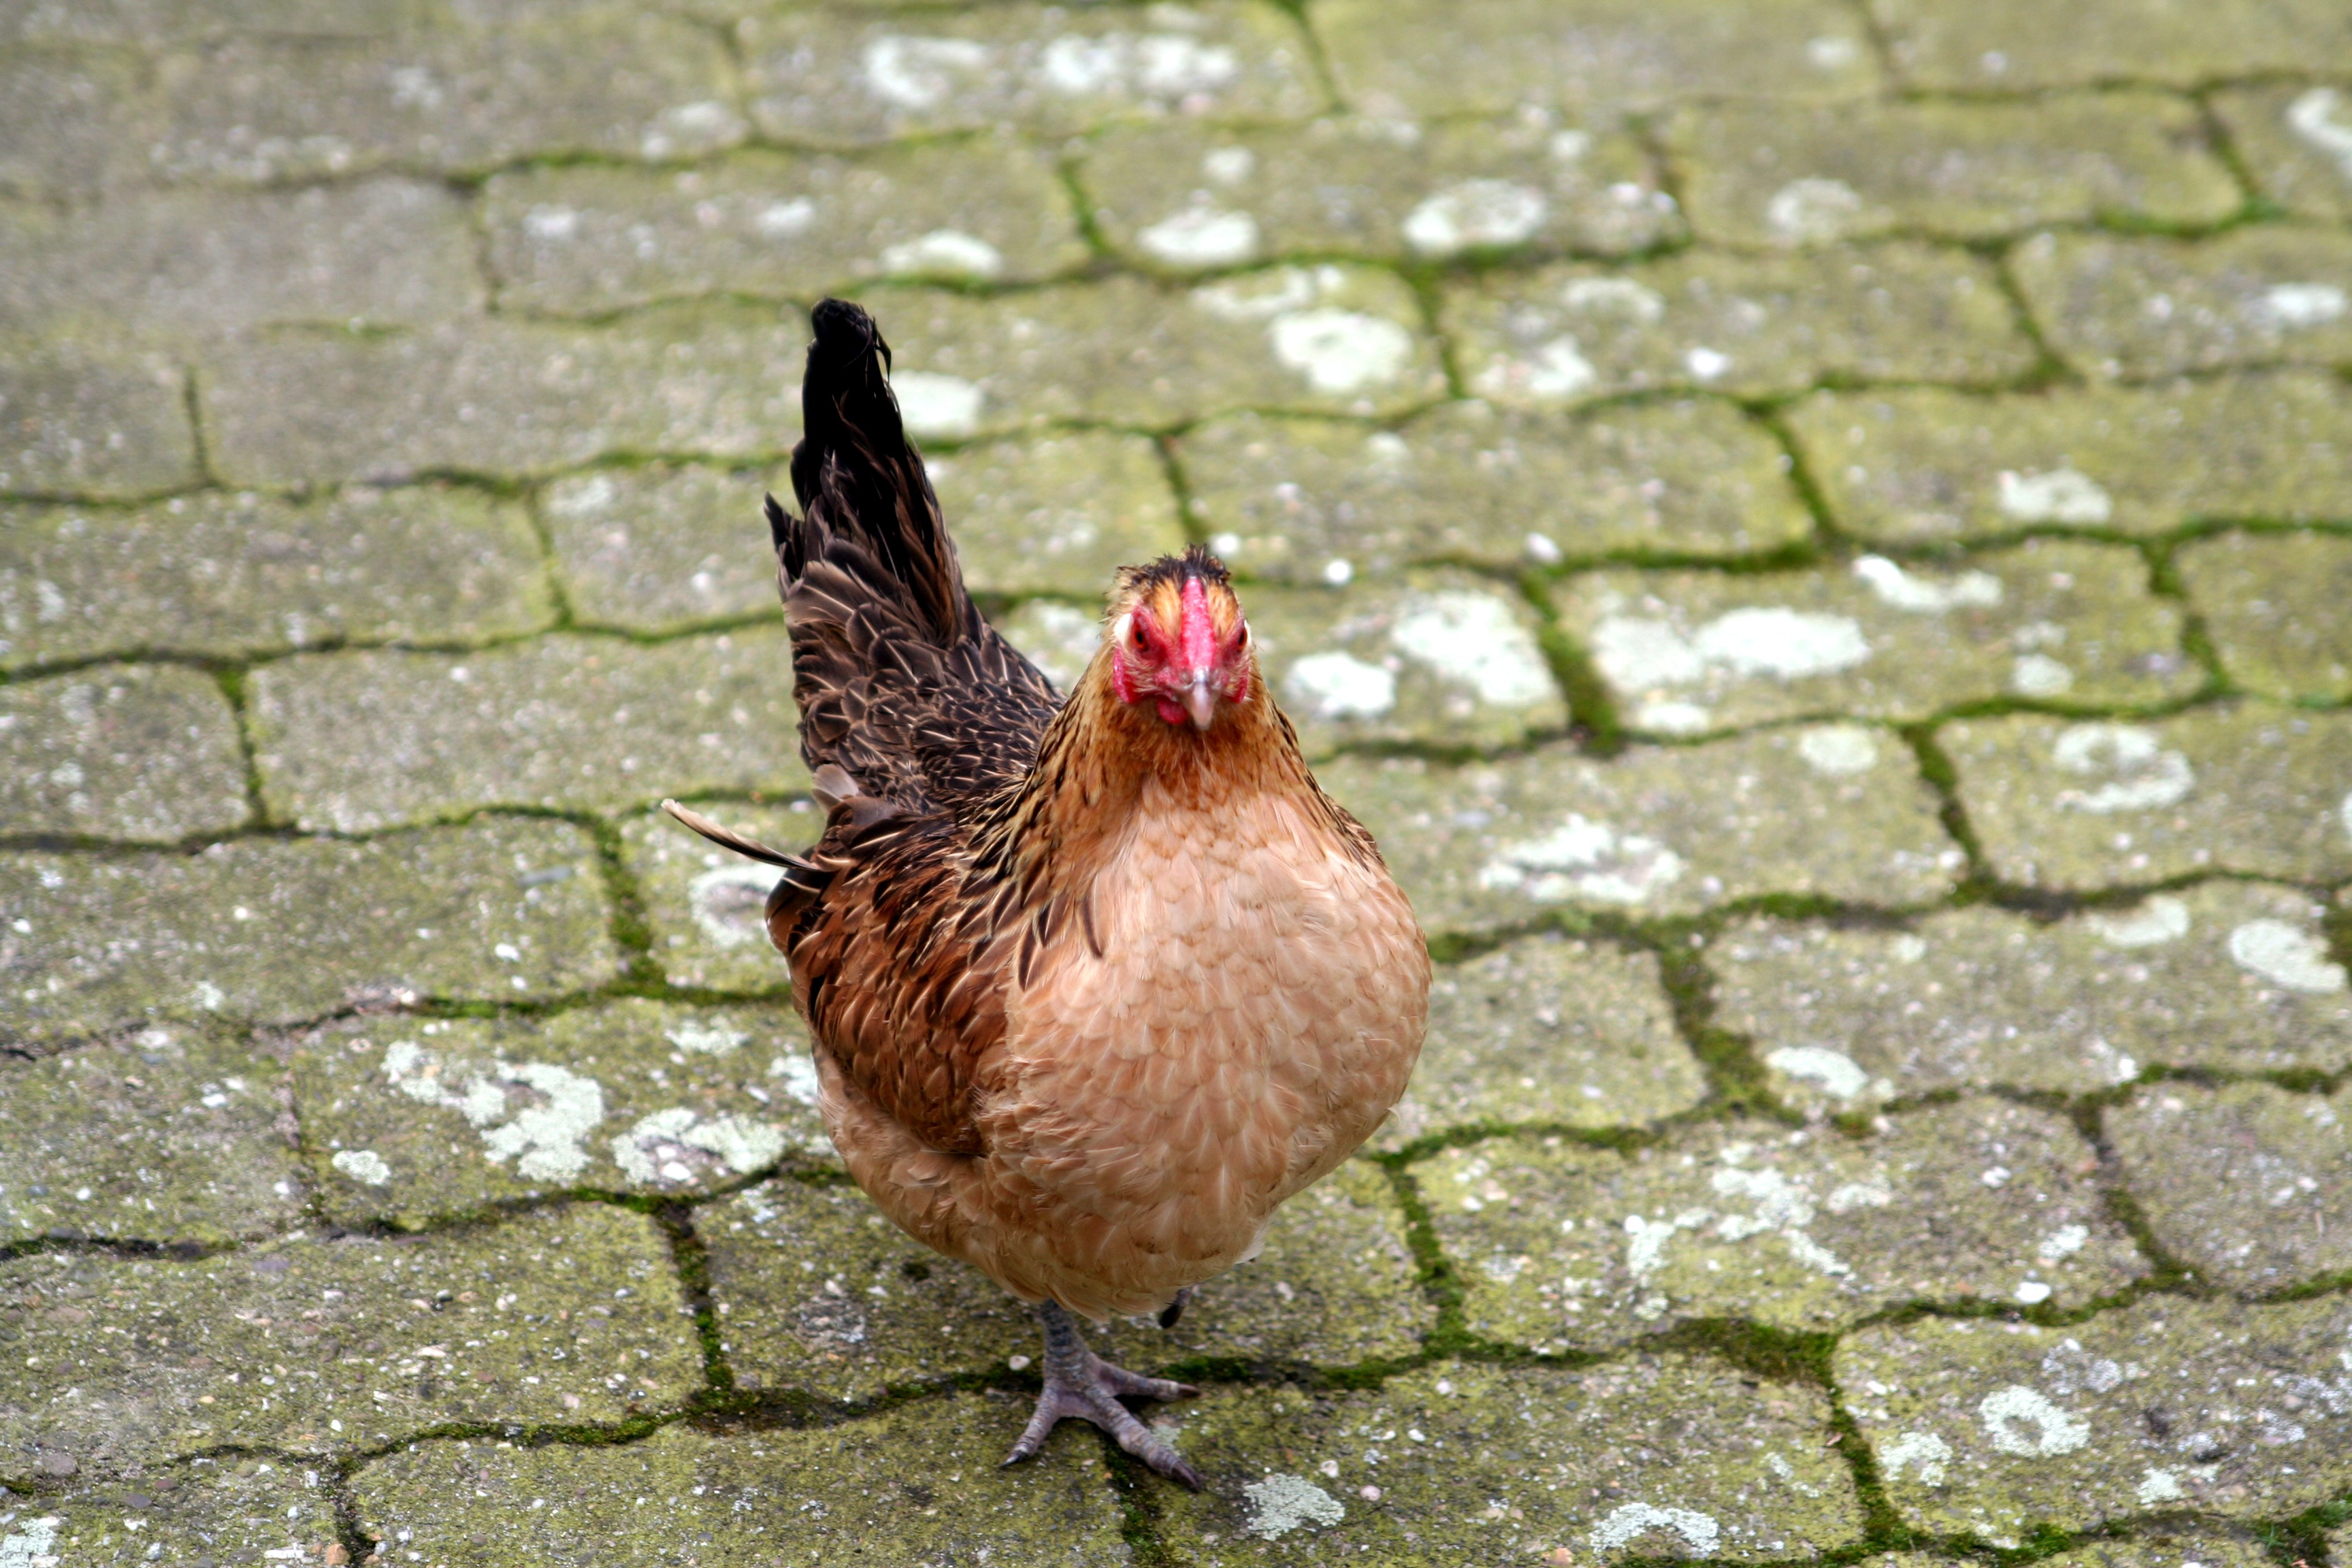
bird, farm, wildlife, beak, chicken, fauna, poultry, close up, animals, galliformes, vertebrate, phasianidae, perching bird